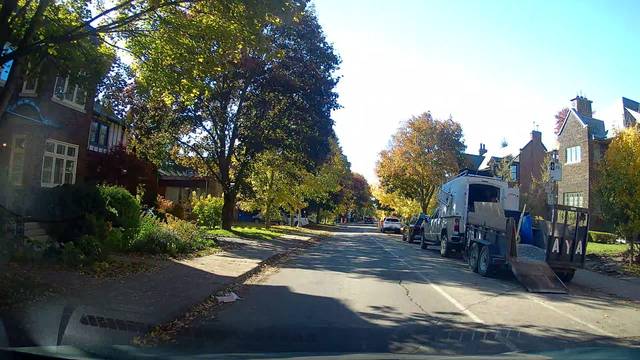
Region: Canada
Coordinates: 45.48, -73.609